Family in early modern Scotland

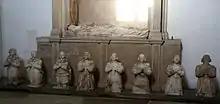
Sir George Bruce monument, Culross Abbey, showing his children praying below the tomb

Unlike in England, where kinship was predominately cognatic (derived through both males and females), in early modern Scotland kinship was agnatic (with members of a group sharing a, sometimes fictional, common ancestor through only the male line). Women retained the original surname of their family of origin at marriage and marriages were intended to create alliances between kin groups, rather than a new bond of kinship that joined two families together. In the Borders, on both the English and Scottish sides, there were extensive bonds of kinship, often reflected in a common surname. A shared surname has been seen as a "test of kinship", proving large bodies of kin who could call on each other’s support. At the beginning of the period this could help intensify the idea of the feud. Feuds were semi-formalised disputes, often motivated by revenge for past actions against a member of kin. In a surname system large bodies of kin could be counted on to support rival sides, resulting in long-term local warfare, although conflict between members of kin groups also occurred. From the reign of James VI (r. 1567–1625), systems of judicial law were enforced, aided by the Union of Crowns in 1603 that dissolved much of the political significance of the border. The leadership of the heads of the great surnames was largely replaced by the authority of landholding lairds in the seventeenth century and by the early eighteenth century the feud had been almost completely suppressed.